Anselm van Hulle

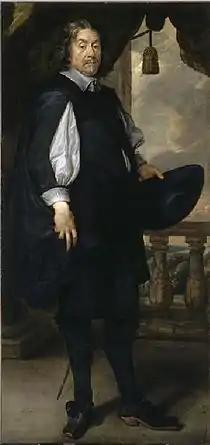
"Standing man holding a hat"

The collection saw three more editions after van Hulle's death between 1696 and 1717 but the sheets were never numbered. The edition of the prints dated 1696 appeared under the new title of "Pacificatores orbis christiani" and contained a total of 131 portraits. The 1717 edition had the title "Les hommes illustres qui ont vécu dans le XVII. siecle: les principaux potentats, princes, ambassadeurs et plénipotentiaires qui ont assisté aux conferences de Munster et d'Osnabrug avec leurs armes et devises / dessinez et peints au naturel par le fameux Anselme van Hulle, peintre de Frederic Henri de Nassau, Prince D'Orange, et gravez par les plus habiles maîtres" ('Portraits of the famous men who lived in the 17th century: the principal potentates, princes, ambassadors and plenipotentiaries who participated in the conferences of Münster and Osnabrück with their coats of arms and mottos, drawn and painted from life by the famous Anselm van Hulle, painter of Frederick Henry of Nassau, Prince of Orange and engraved by the most capable masters').